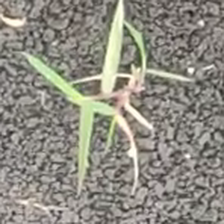
Weed species: Digitaria_SP_(Digitaria Sanguinalis )